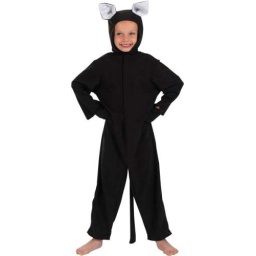
Indoor play a cute cat costume in black and white suede, With its tail, hood and mittens,